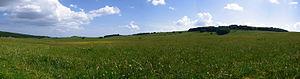
L'Aubrac est un haut plateau volcanique et granitique français situé dans le centre-sud du Massif central et aux confins des trois départements de l'Aveyron, du Cantal et de la Lozère. Il présente des ressemblances avec le Cézallier et on peut le rattacher comme lui aux hautes terres d'Auvergne. Il est bordé au nord-ouest par les monts du Cantal, à l'est par la Margeride et au sud par les plateaux calcaires des Grands Causses.